Juan Nicasio Gallego

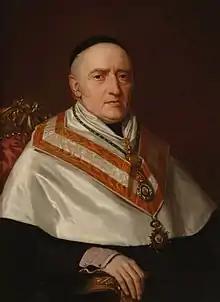
Portrait by Luis de Madrazo

Juan Nicasio Gallego was a Spanish priest and poet. He was born in Zamora, Spain, 14 December 1777, and died in Madrid, 9 January 1853.